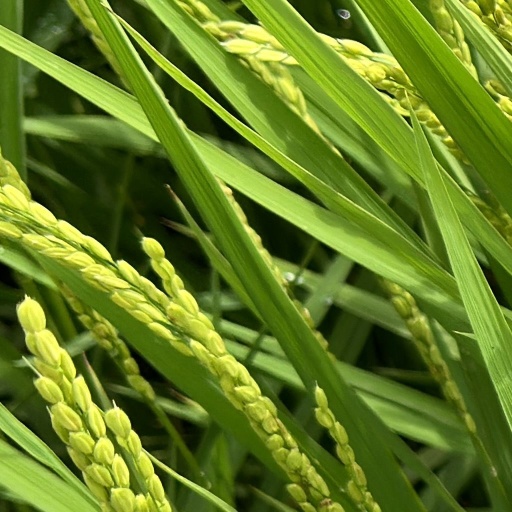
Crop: rice